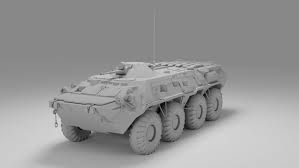
Label: BTR-60